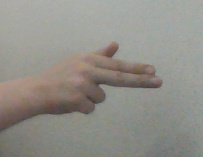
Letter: ghain